The Animal That Therefore I Am

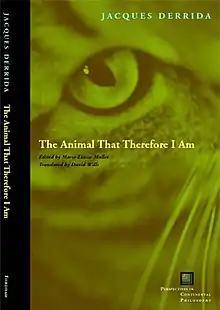
Cover of the first English-language edition

The Animal That Therefore I Am is a book based on the ten-hour address on the subject of "the autobiographical animal" given by the French philosopher Jacques Derrida at the 1997 Cerisy Conference and subsequently published as a long essay under the title, "The Animal That Therefore I Am (More To Follow)". The book has gained notability as signalling Derrida's turn to questions surrounding the ontology of nonhuman animals, the ethics of animal slaughter and the difference between humans and other animals. Derrida's lecture has come to be a foundational text in Animal Studies within the fields of literary criticism and critical theory. Whilst the text is often seen as marking the "animal turn" in Derrida's oeuvre, Derrida himself said that his interest in animals was in fact present in his earliest writings.